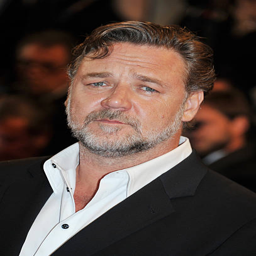
actor attends premiere during festival at festivals .